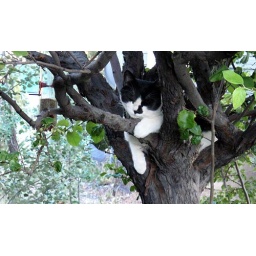
Falco in his new favorite place to sit: in the tree near the bird feeders